Nataliya Pohrebnyak

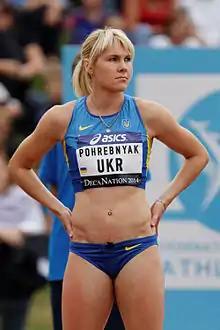
Pohrebnyak at the 2014 DécaNation

Nataliya Olehivna Pohrebniak (born 19 February 1988) is a Russian-Ukrainian sprint athlete who specializes in the 100 metres. Pohrebniak (with Yelizaveta Bryzhina, Mariya Ryemyen and Olesya Povh) was part of the Ukrainian women's 4 × 100 m that won gold during the 2010 European Athletics with 42.29 – the fastest time in the world that year. She changed her allegiance to Russia after 2016 and began competing in Russian national competitions in 2019.